Dhruv Sangari

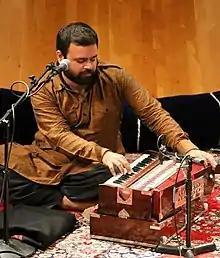
Dhruv Sangari (Bilal Chishty) in concert

Primarily influenced by Sufi and classical maestros including Nusrat Fateh Ali Khan, Abida Parveen, Sabri Brothers, Ustad Rashid Khan, Madan Gopal Singh and Shubha Mudgal; Dhruv-Bilal, in addition to his music, has also collaborated, taught, performed and presented papers at conferences with several artistes, scholars, international institutions and universities. He worked with Theater director Habib Tanvir on the proscenium Hypatia, with Joachim Schloemer's PVC Tanz at Auroville, India, Stadttheater and House of World Cultures, Germany for the critically acclaimed play The Abduction of Sita, based on artist Nina Paley's 'Sita sings the Blues ; at the Smithsonian Institution, DC; as Artist in Residence at Colby College, Maine; and in various events at Stanford University, Johns Hopkins, SAIS, DC; Berkeley, SFO; New York University, NY, US Library of Congress and the University of Virginia, US, National College of Art, Lahore and the National Center for Performing Arts, Mumbai.